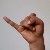
The image shows a hand gesture representing the letter 'J' in Indian Sign Language.